Santa Maria, California

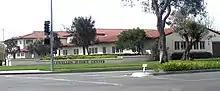
Lewellen Justice Center

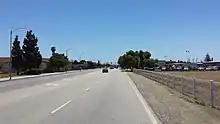
Route 135 as Broadway in Santa Maria near its northern terminus, looking southbound, June 2014

Agriculture plays an important role in the city's economy. The Santa Maria area is home to an increasing number of vineyards, wineries and winemakers and is centrally located to both the Santa Ynez and Foxen Canyon areas of Santa Barbara County's wine country, and San Luis Obispo County's Edna Valley-Arroyo Grande wine country.